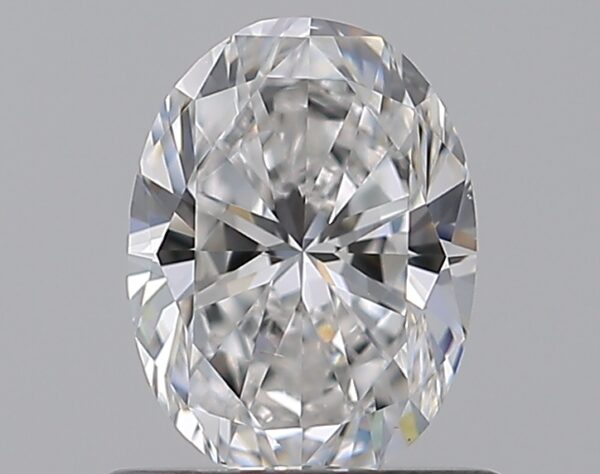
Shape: oval
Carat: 0.72
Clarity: VS2
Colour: E
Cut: EX
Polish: EX
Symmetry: VG
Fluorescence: N
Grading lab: GIA
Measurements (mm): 6.65 x 4.92 x 3.14